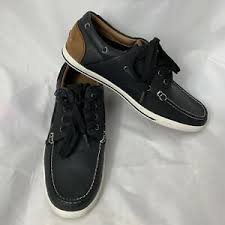
Label: Boat